Pieris rapae

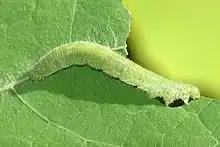
Caterpillar

Traditionally known in the United States as the imported cabbage worm, now more commonly the cabbage white, the caterpillars are bluish-green, with tiny black spots, a black ring around the spiracles, and a lateral row of yellow dashes, and a yellow middorsal line. Caterpillars rest on the undersides of the leaves, making them less visible to predators. Although the larval instars have not been fully studied, different instars are easily differentiated simply by comparing sizes, especially the head alone. During the first and second instar the head is entirely black; third instar has the clypeus yellow but the rest of the head black. In the fourth and fifth instar, there is a dark greenish-yellow dot behind each eye but with rest of the head black. However, the color of the caterpillar head does not necessarily indicate specific instar, as the time of color change is not fixed. In the larval stage, the small white can be a pest on cultivated cabbages, kale, radish, broccoli, and horseradish. The larva is considered a serious pest for commercial growth of cabbage and other Brassicaceae.